Asiatique

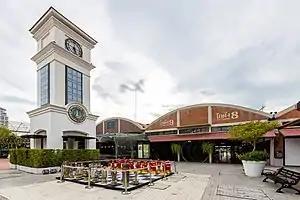
The Town Square area of Asiatique in 2021

Asiatique: The Riverfront is a large open-air mall in Bangkok, Thailand. It occupies the former docks of the East Asiatic Company, and faces the Chao Phraya River and Charoen Krung Road. The complex opened in 2012 after extensive renovation of the site.